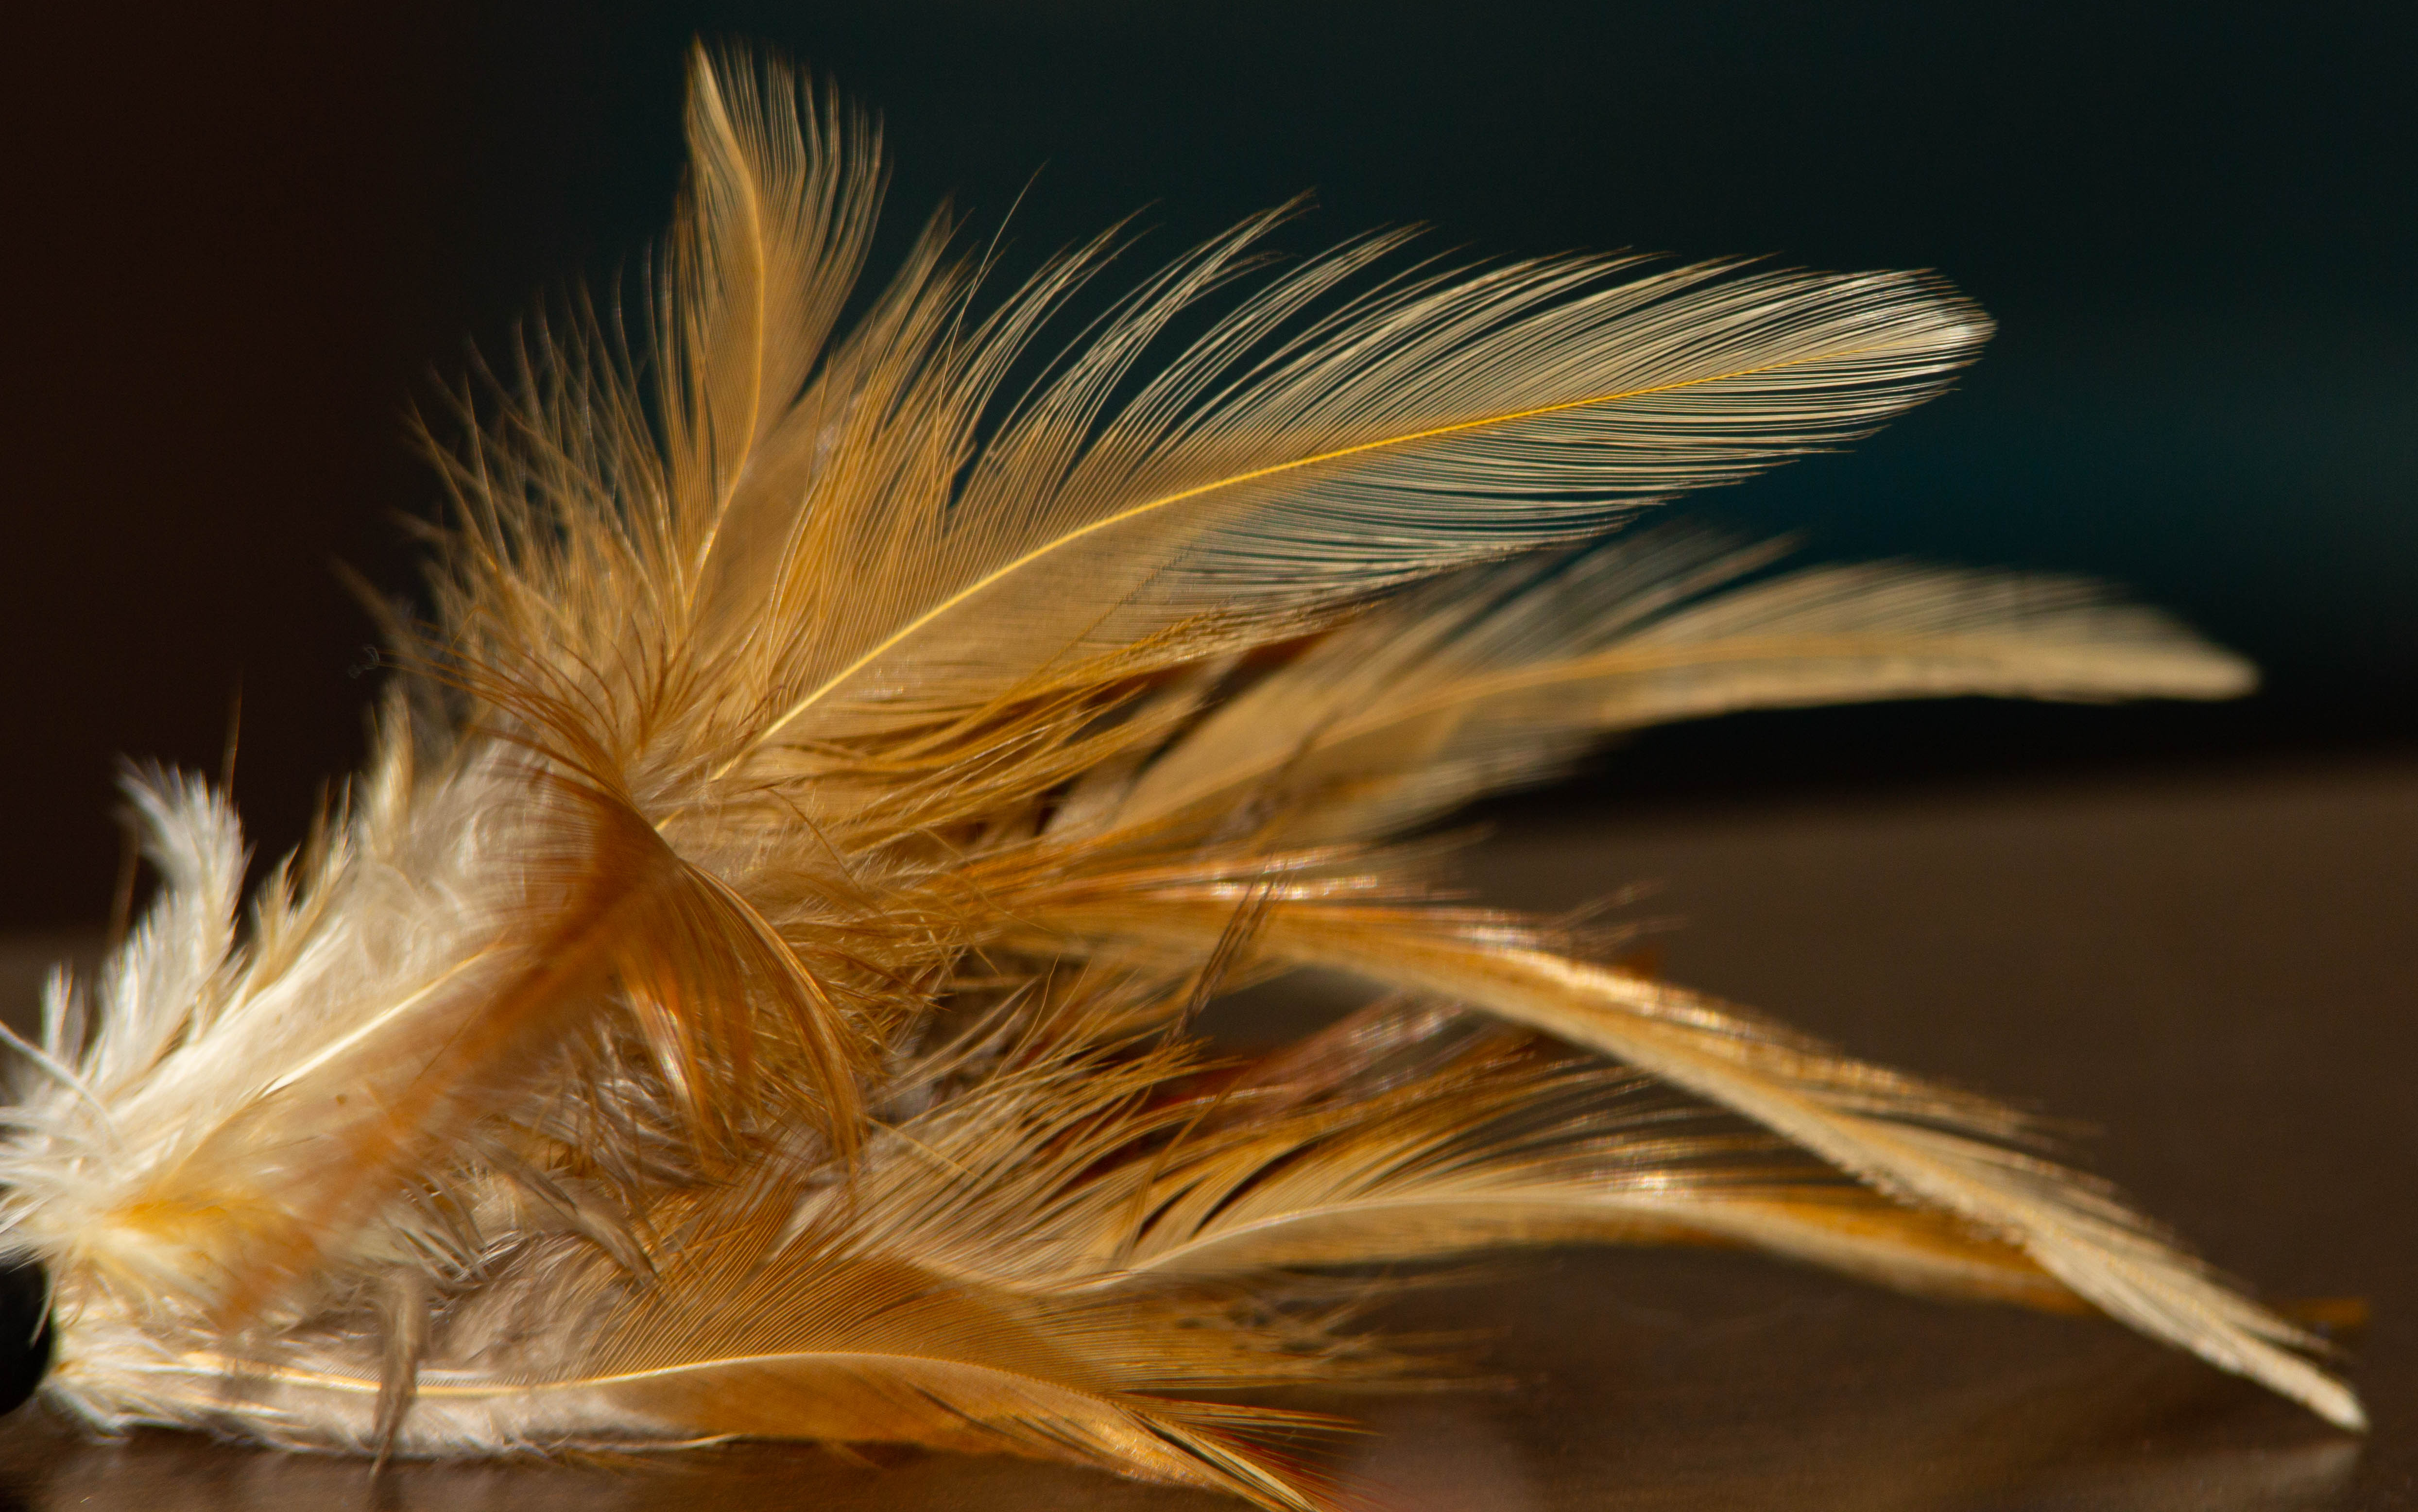
toll, feather, close up, organism, plant, tail, fashion accessory, macro photography